Thunder and Lightning (professional wrestling)

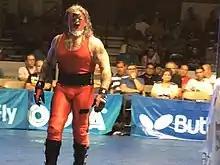
Thunder

Lightning tried his hand in at a singles career and soon defeated Savio Vega for the IWA Heavyweight Championship on June 17, 2006, although he would only hold the title a few weeks before losing it to Mikael Judas. The pair held the IWA World Tag Team Title several times, the fourth reign was ended by defeat to Golden Boy and Noriega.